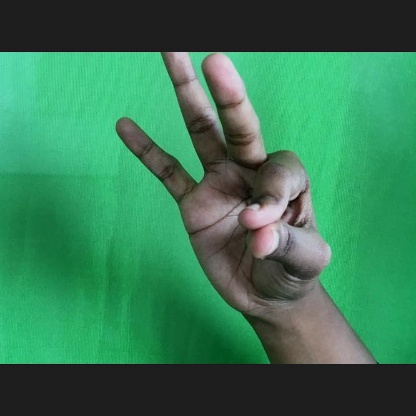
Mudra: Hamsasyam